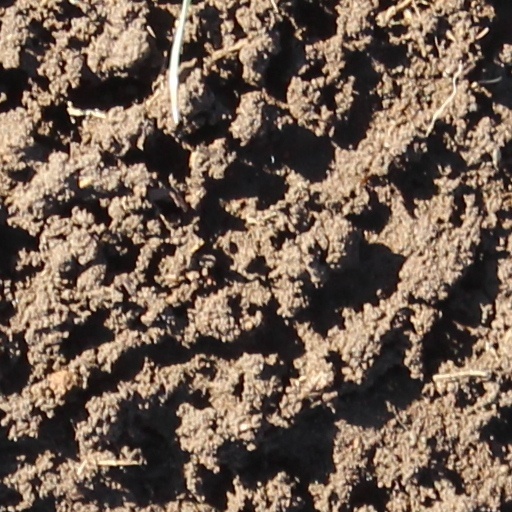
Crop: wheat